Daniel of Galicia

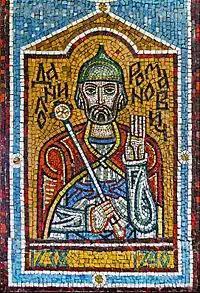
Mosaic of Daniel (1989) in the Zoloti Vorota station of the Kyiv Metro.

In the last years of his reign, Daniel engaged in dynastic politics, marrying a son and a daughter to the offspring of Mindaugas of the Grand Duchy of Lithuania and acquiring territorial concessions in Poland from the latter. Another daughter of his, Ustynia, was married to Andrey Yaroslavich of Vladimir-Suzdal. He also arranged for the marriage of his son Roman to Gertrude, the Babenberg heiress, but was unsuccessful in his bid to have him placed on the ducal throne of Austria.